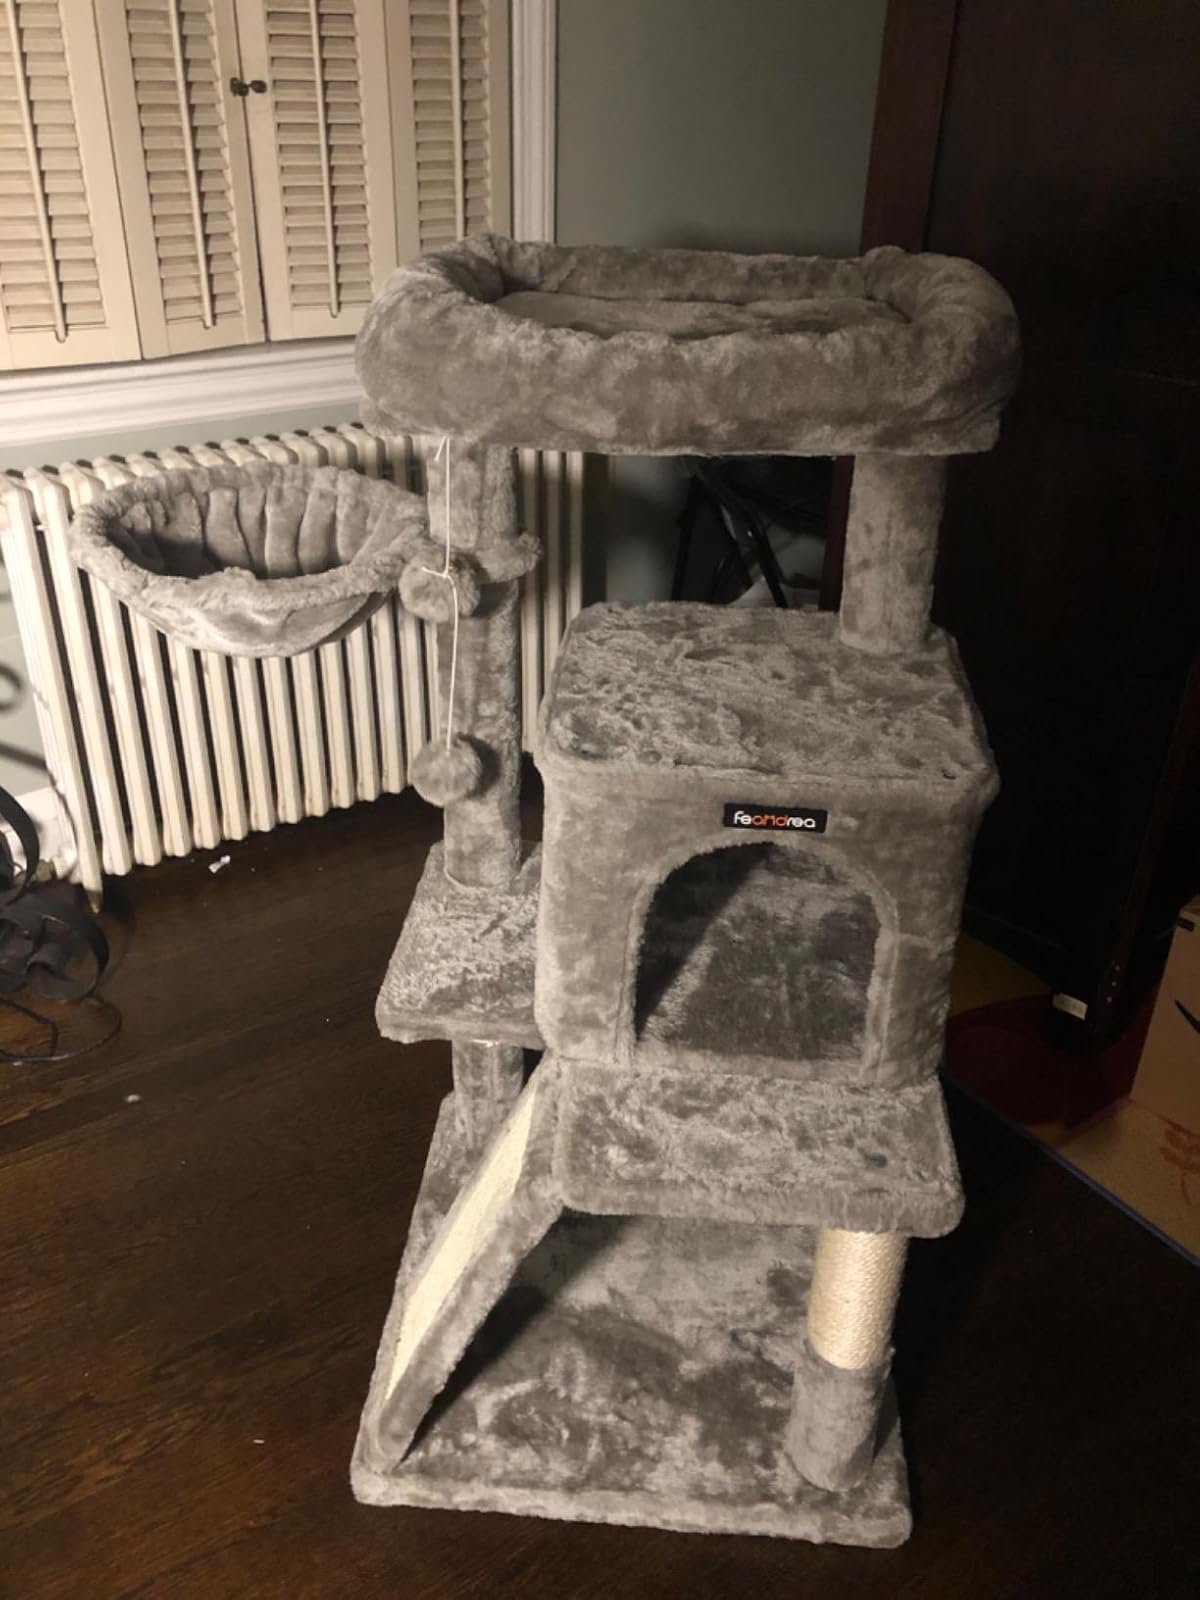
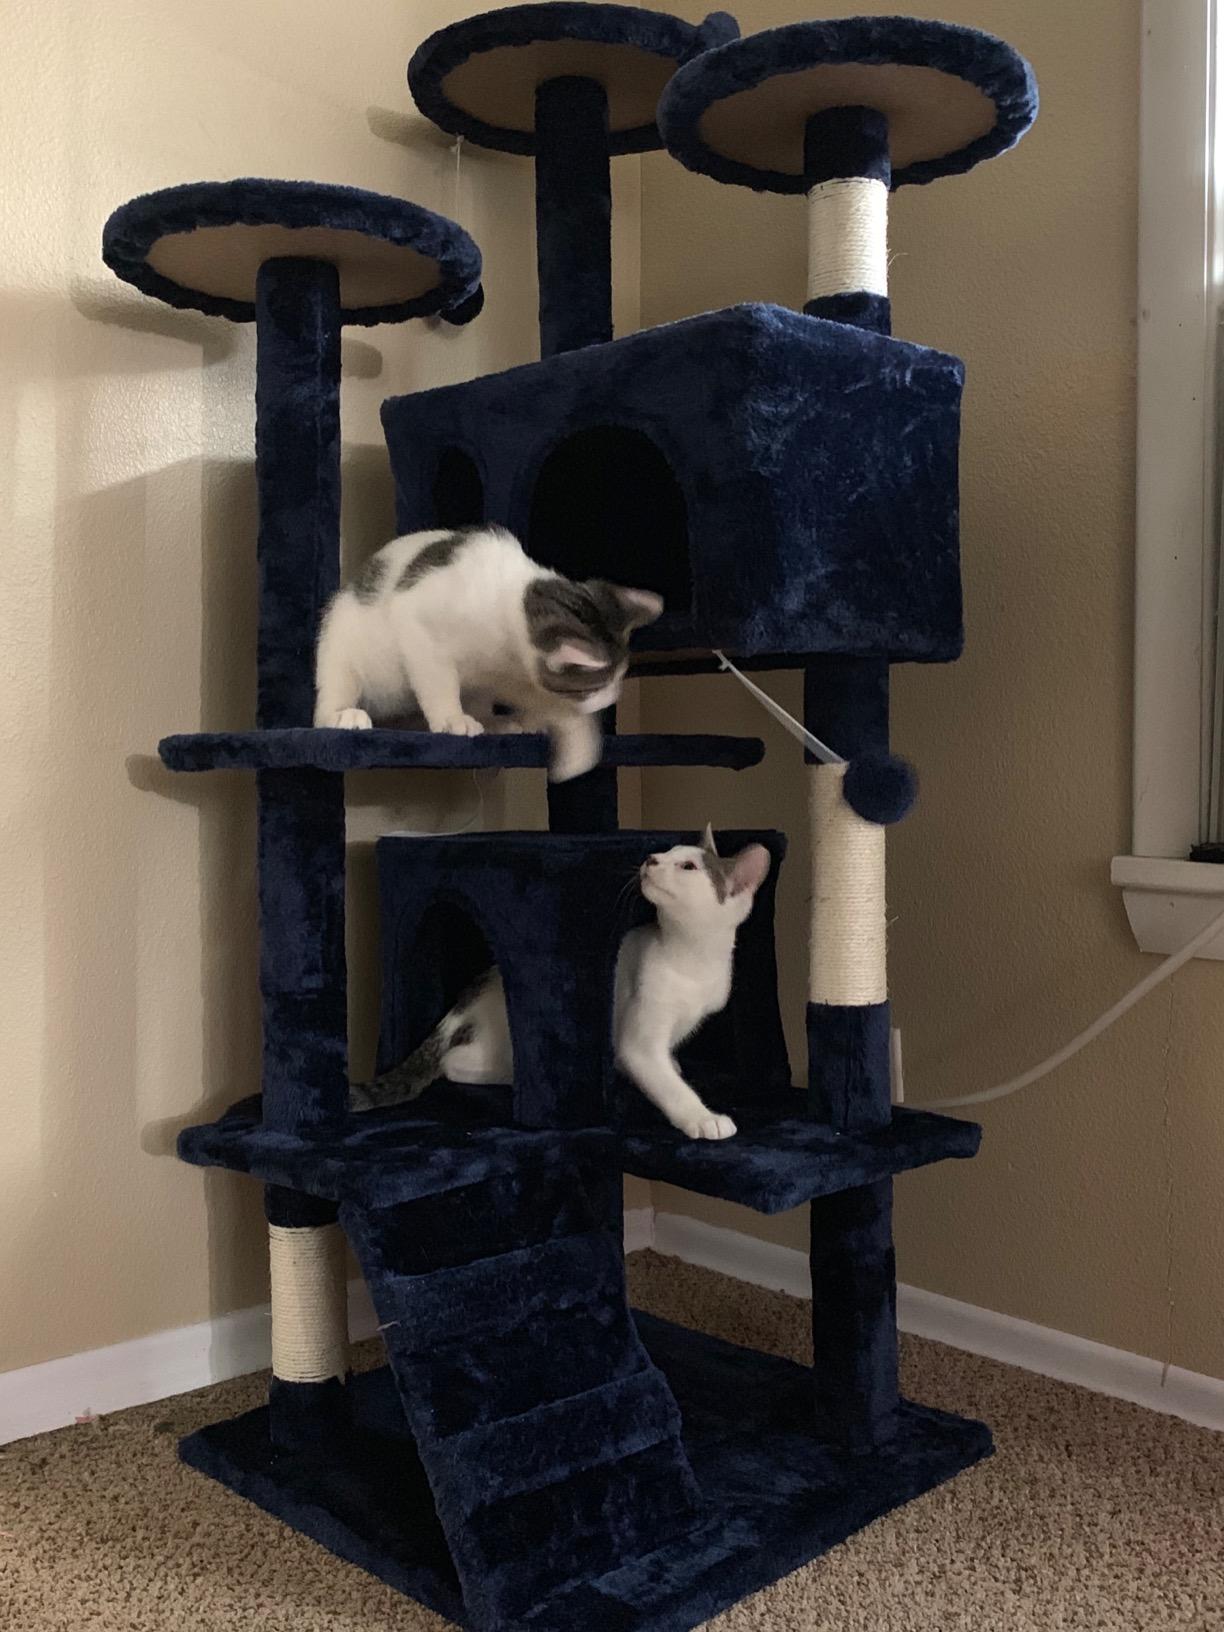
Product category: items_cat tree
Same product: no